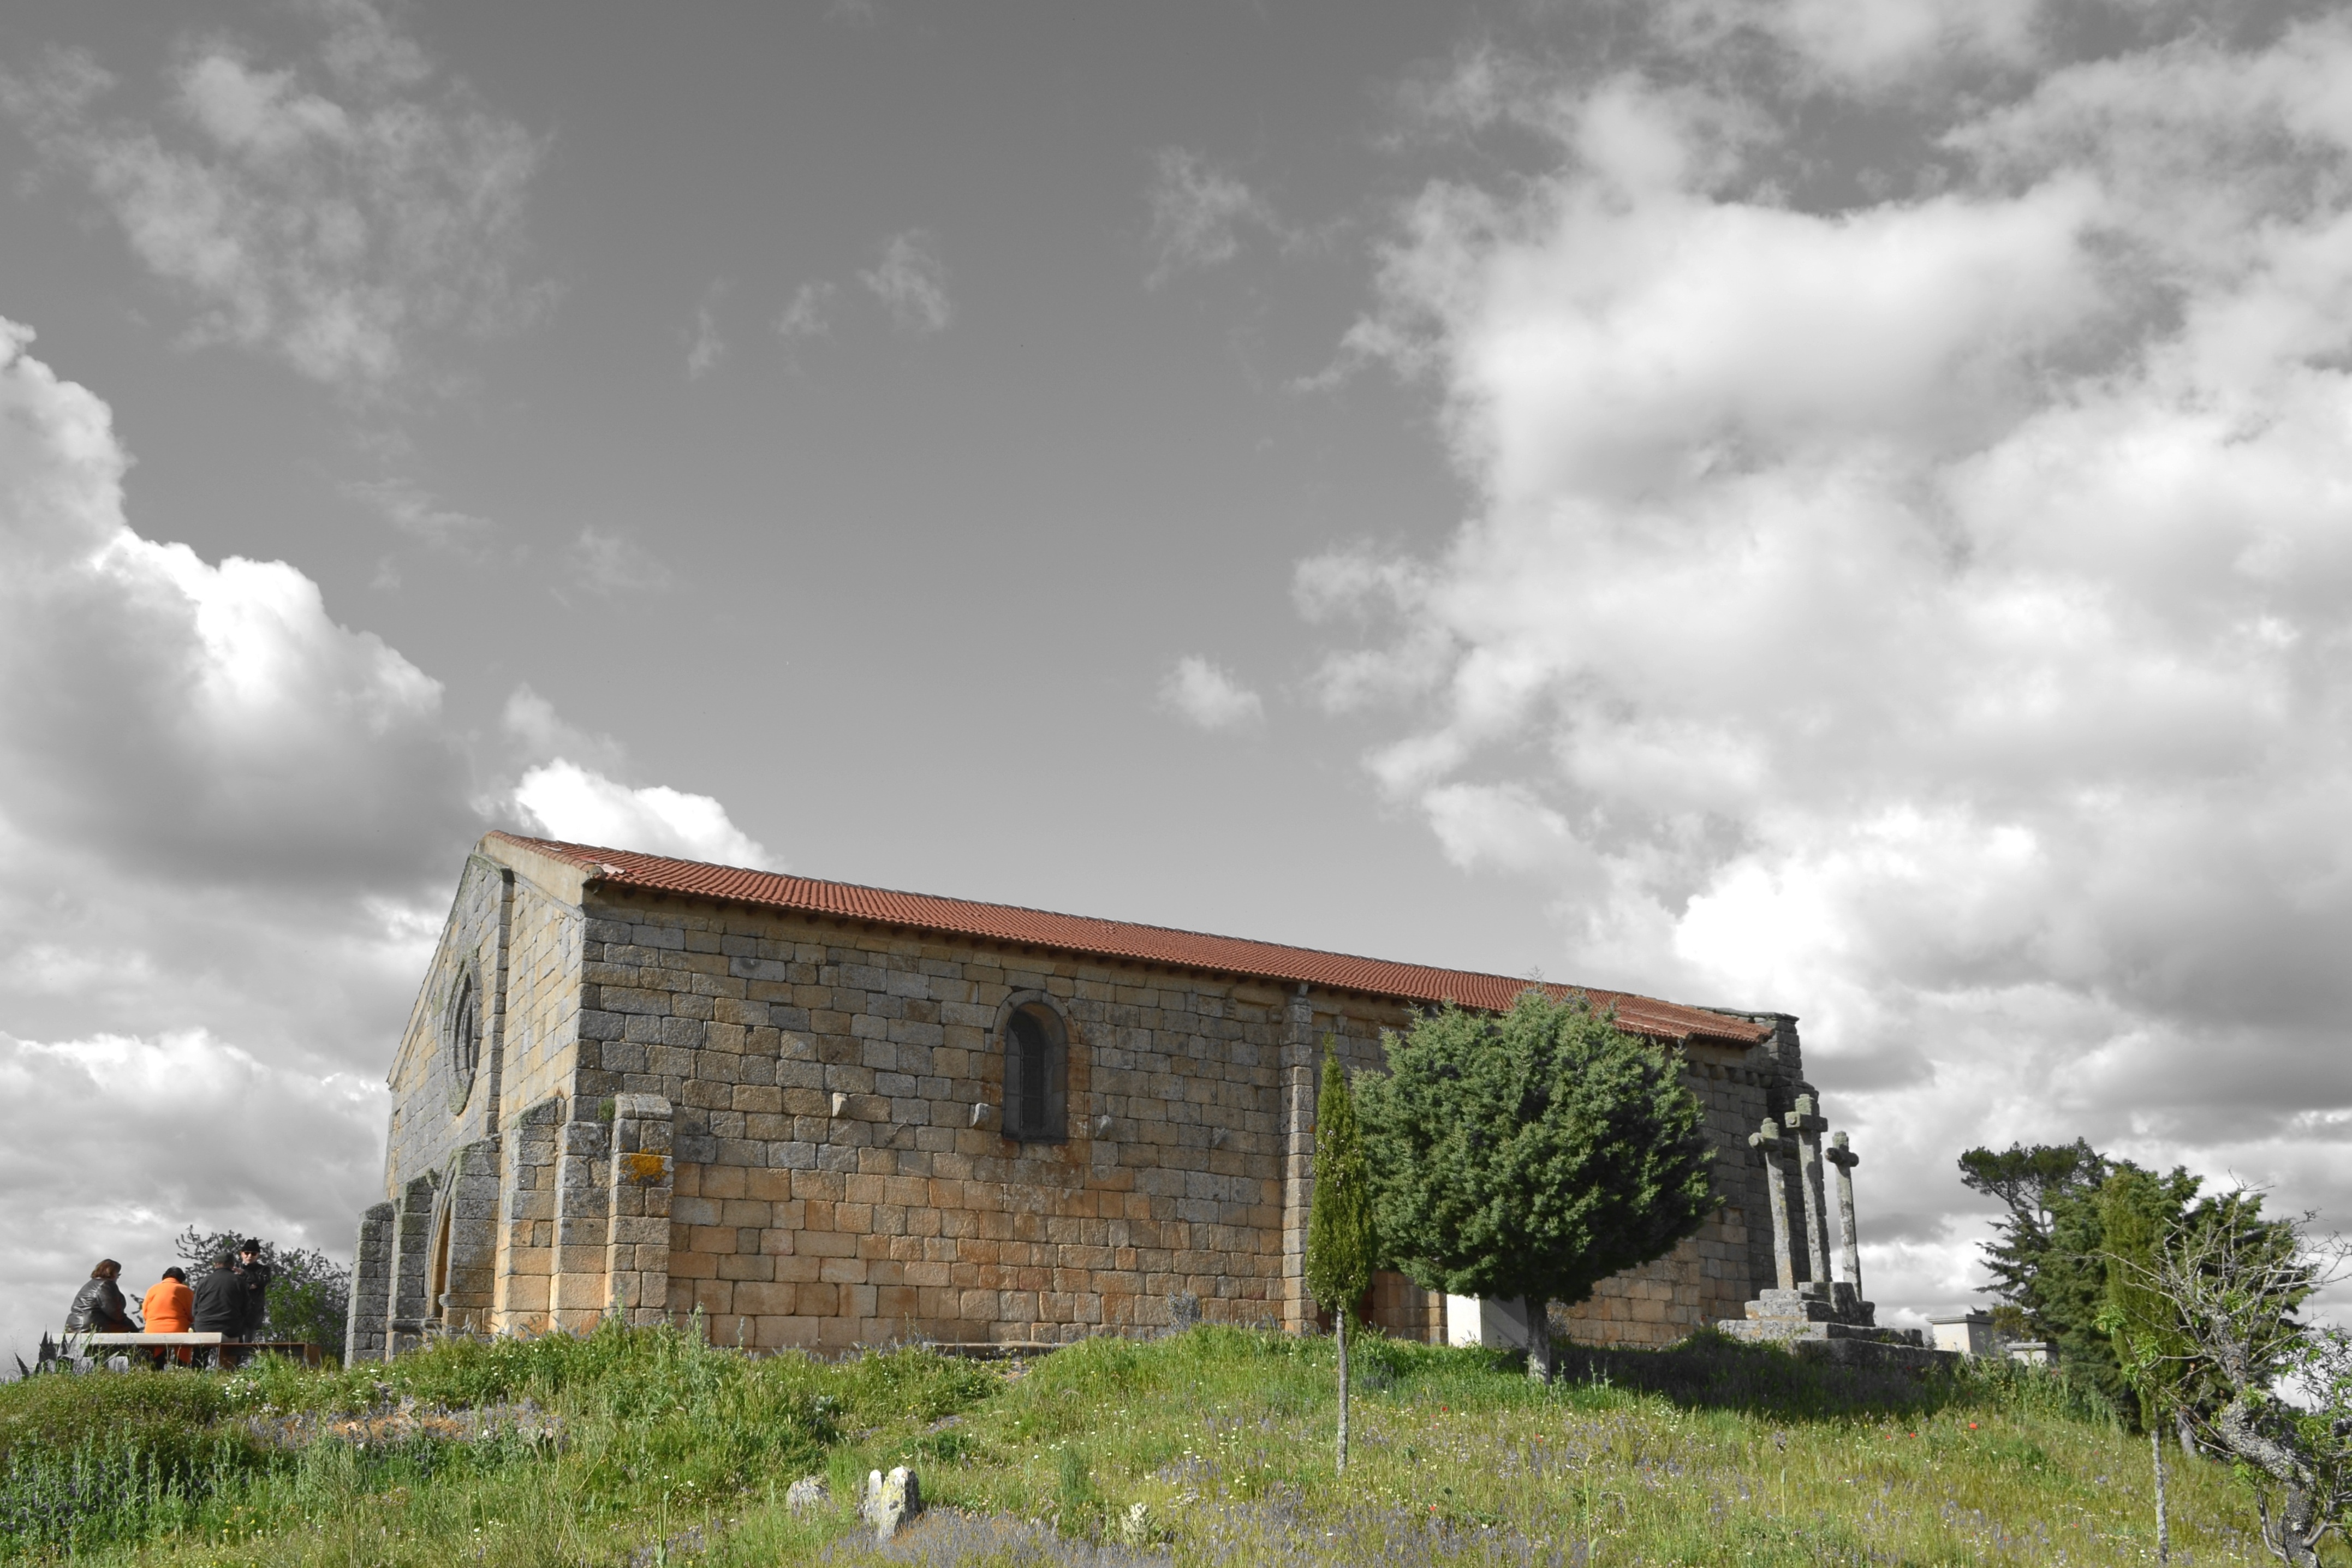
cloud, farm, house, barn, home, stone, monument, church, salamanca, hermitage, rural area, residential area